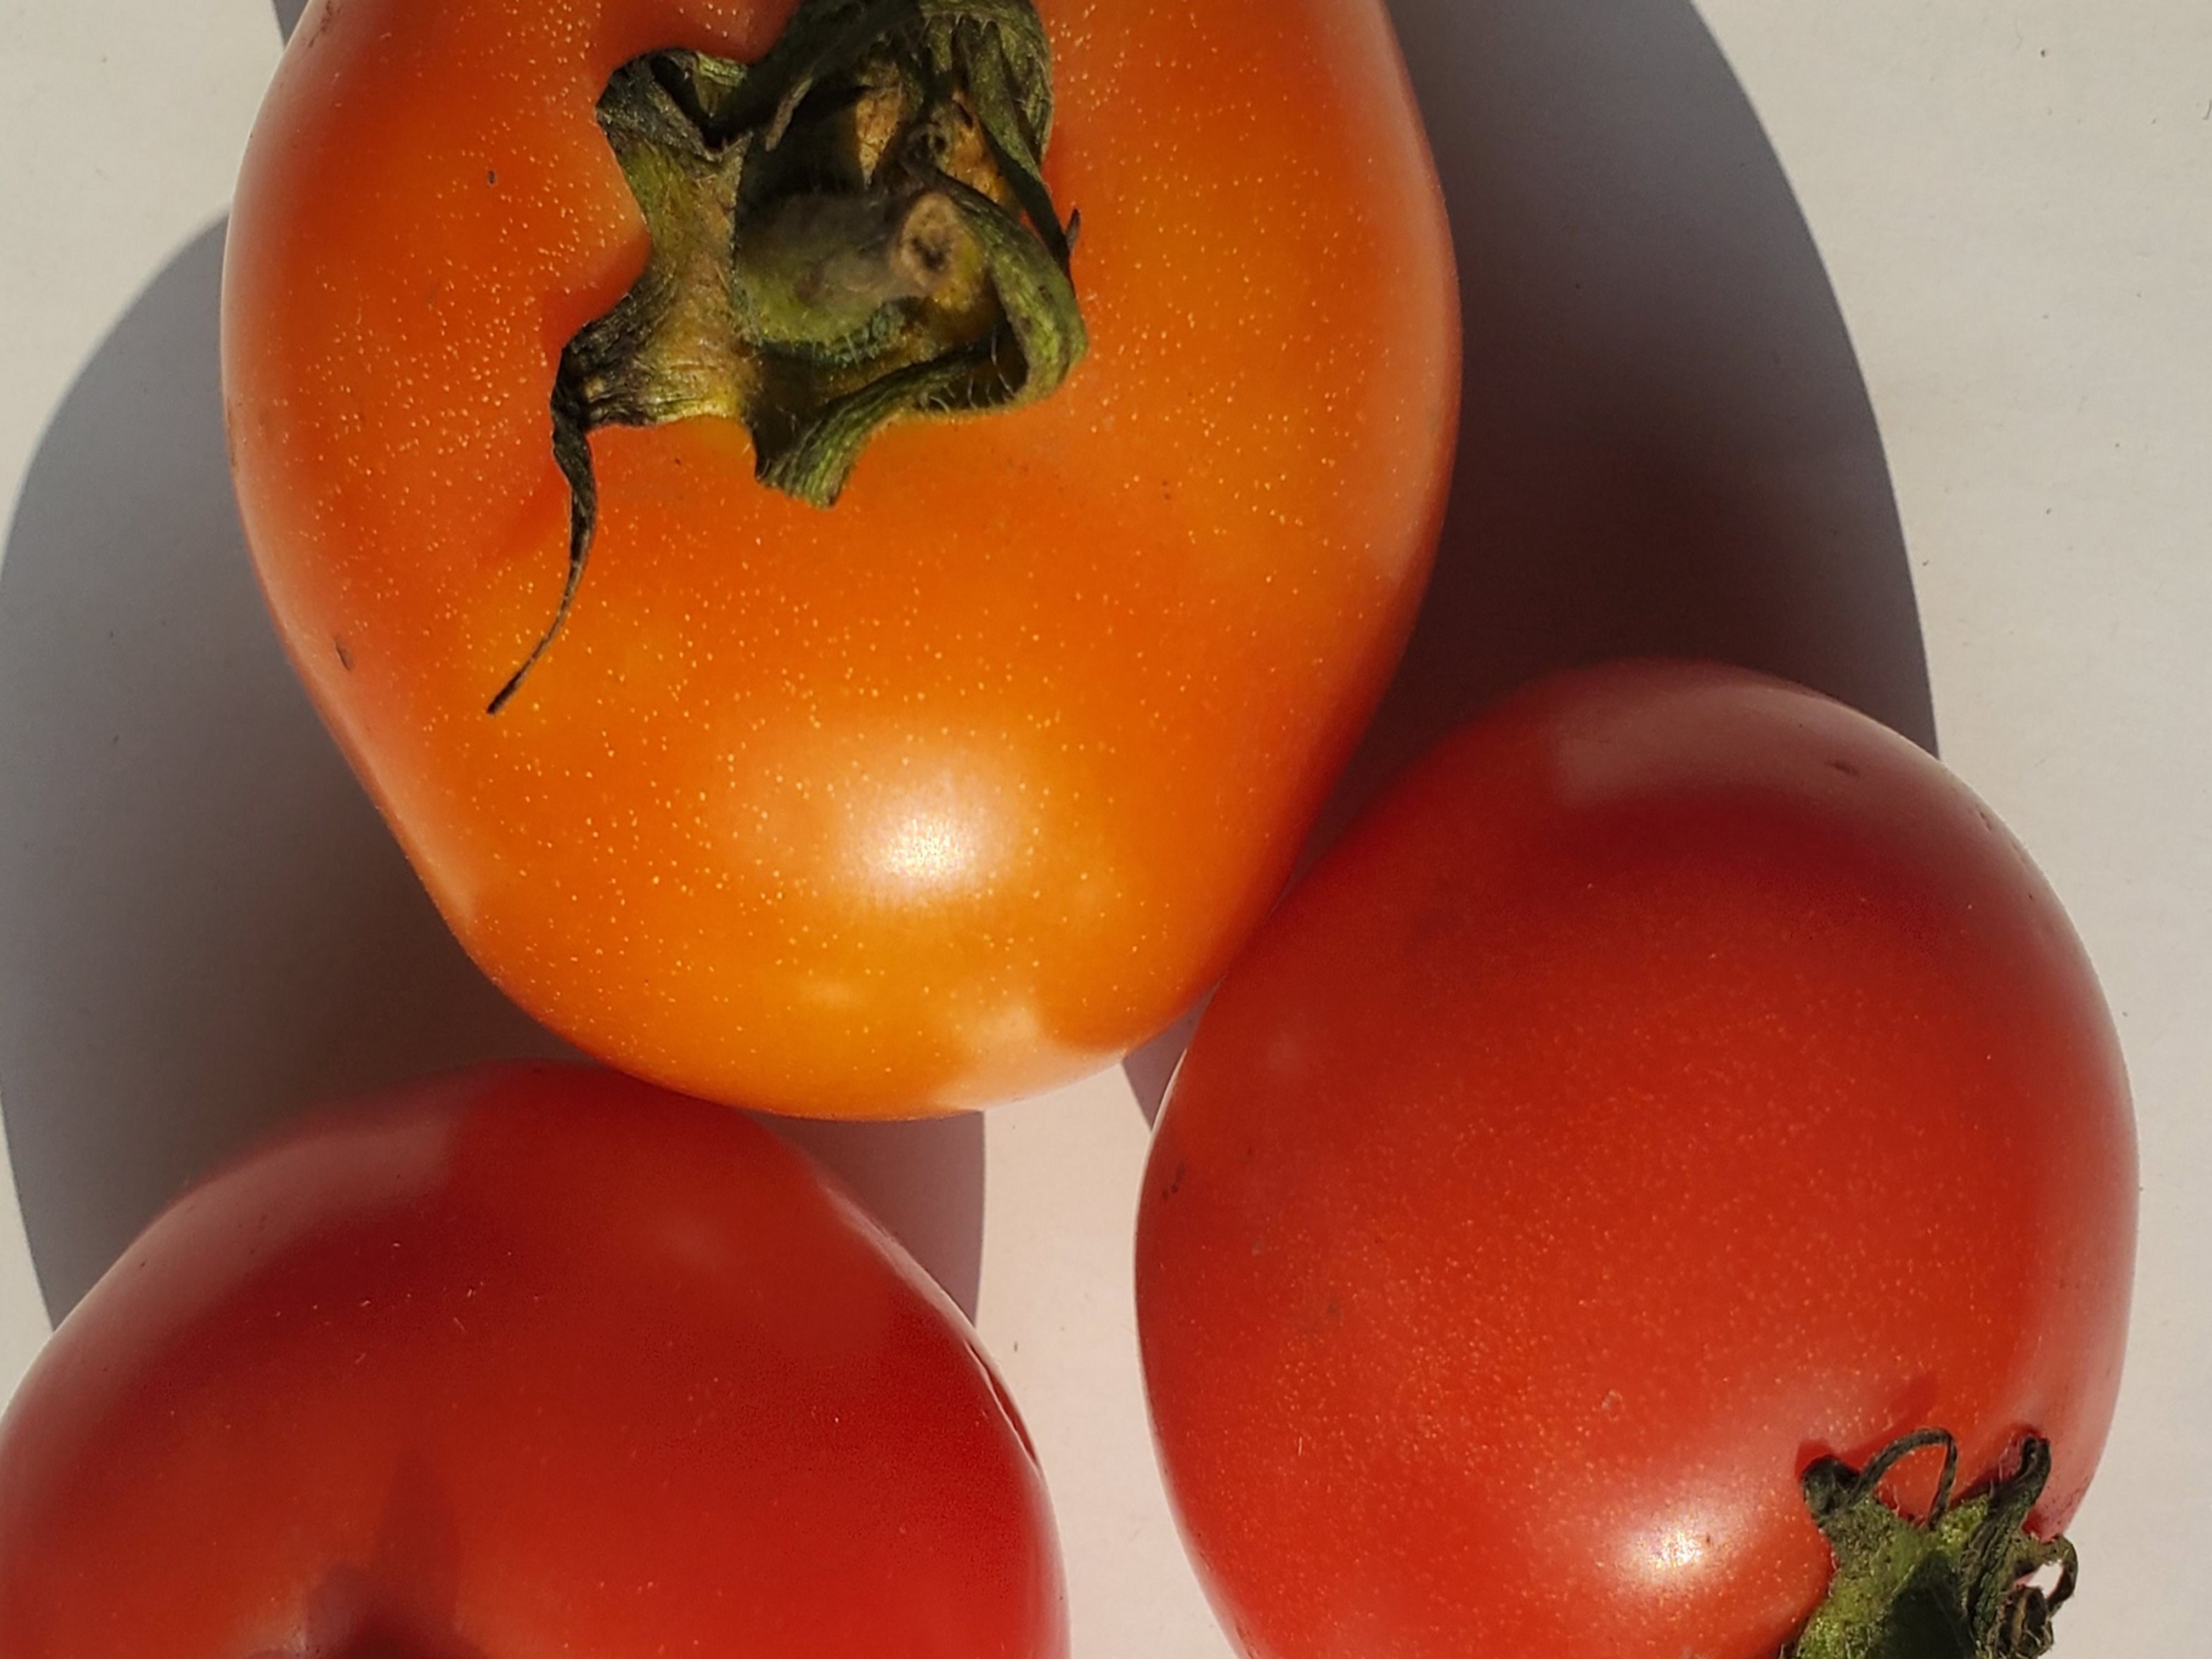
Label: Fresh